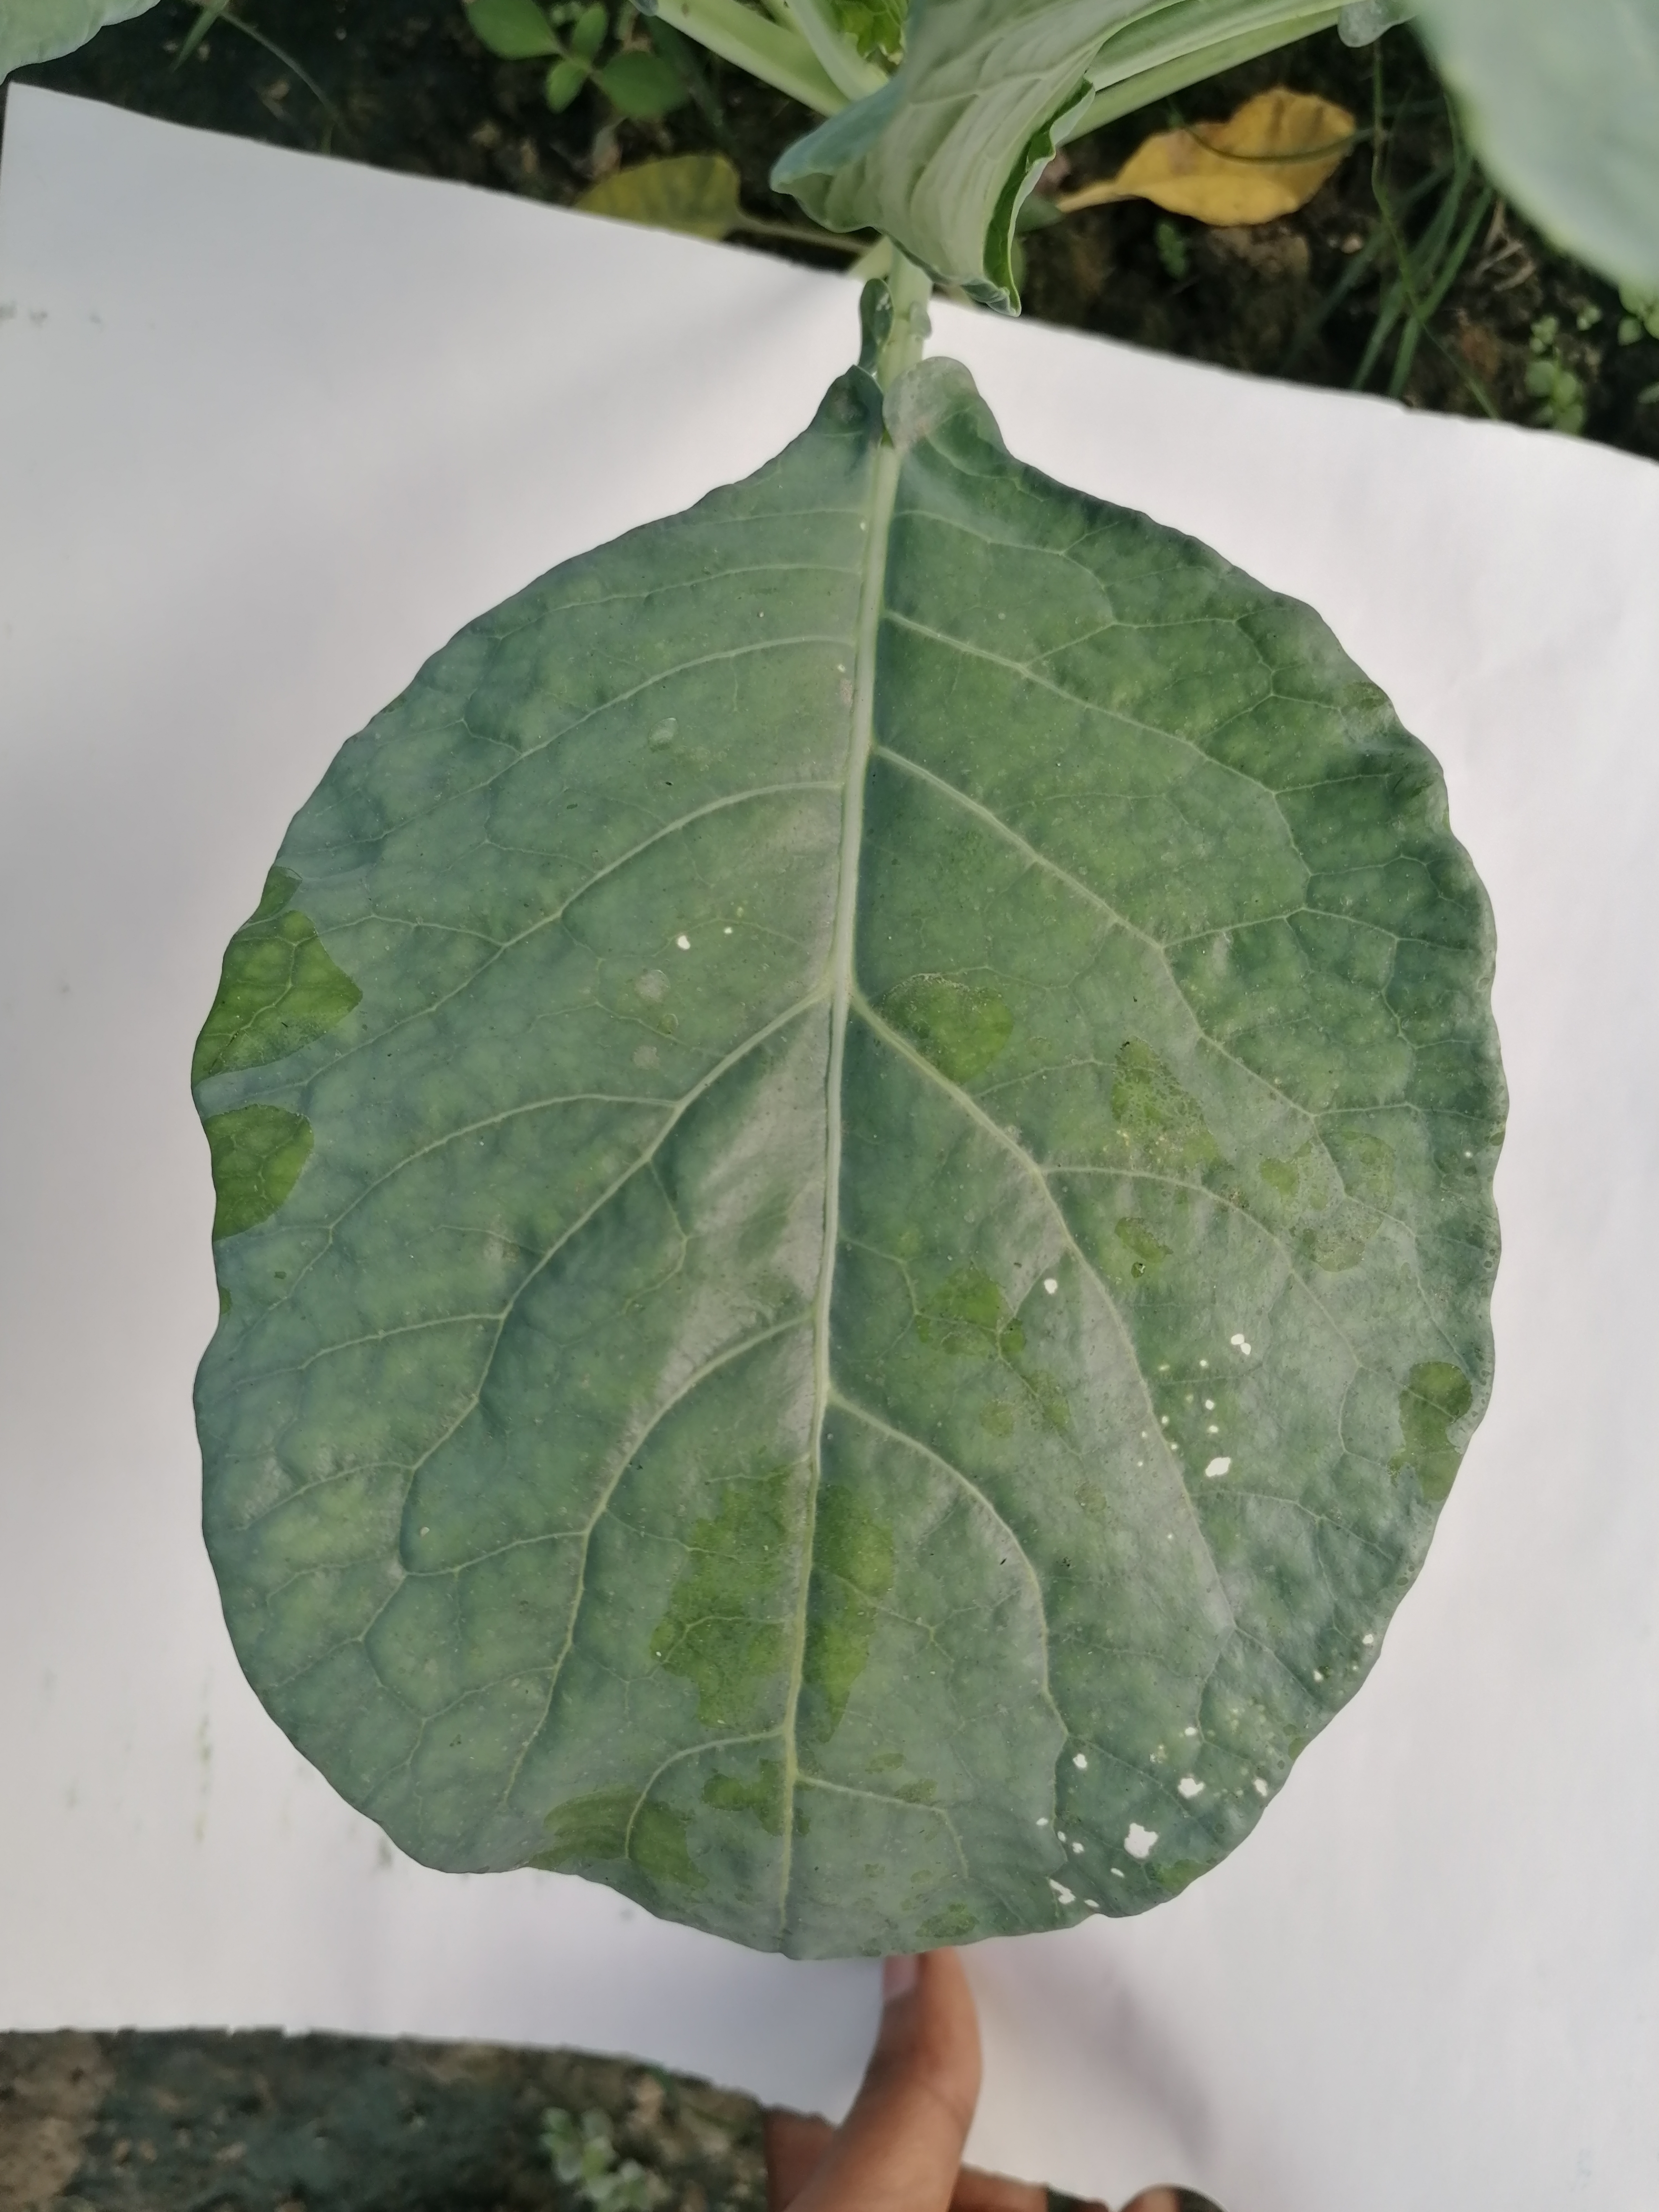
Label: Healthy